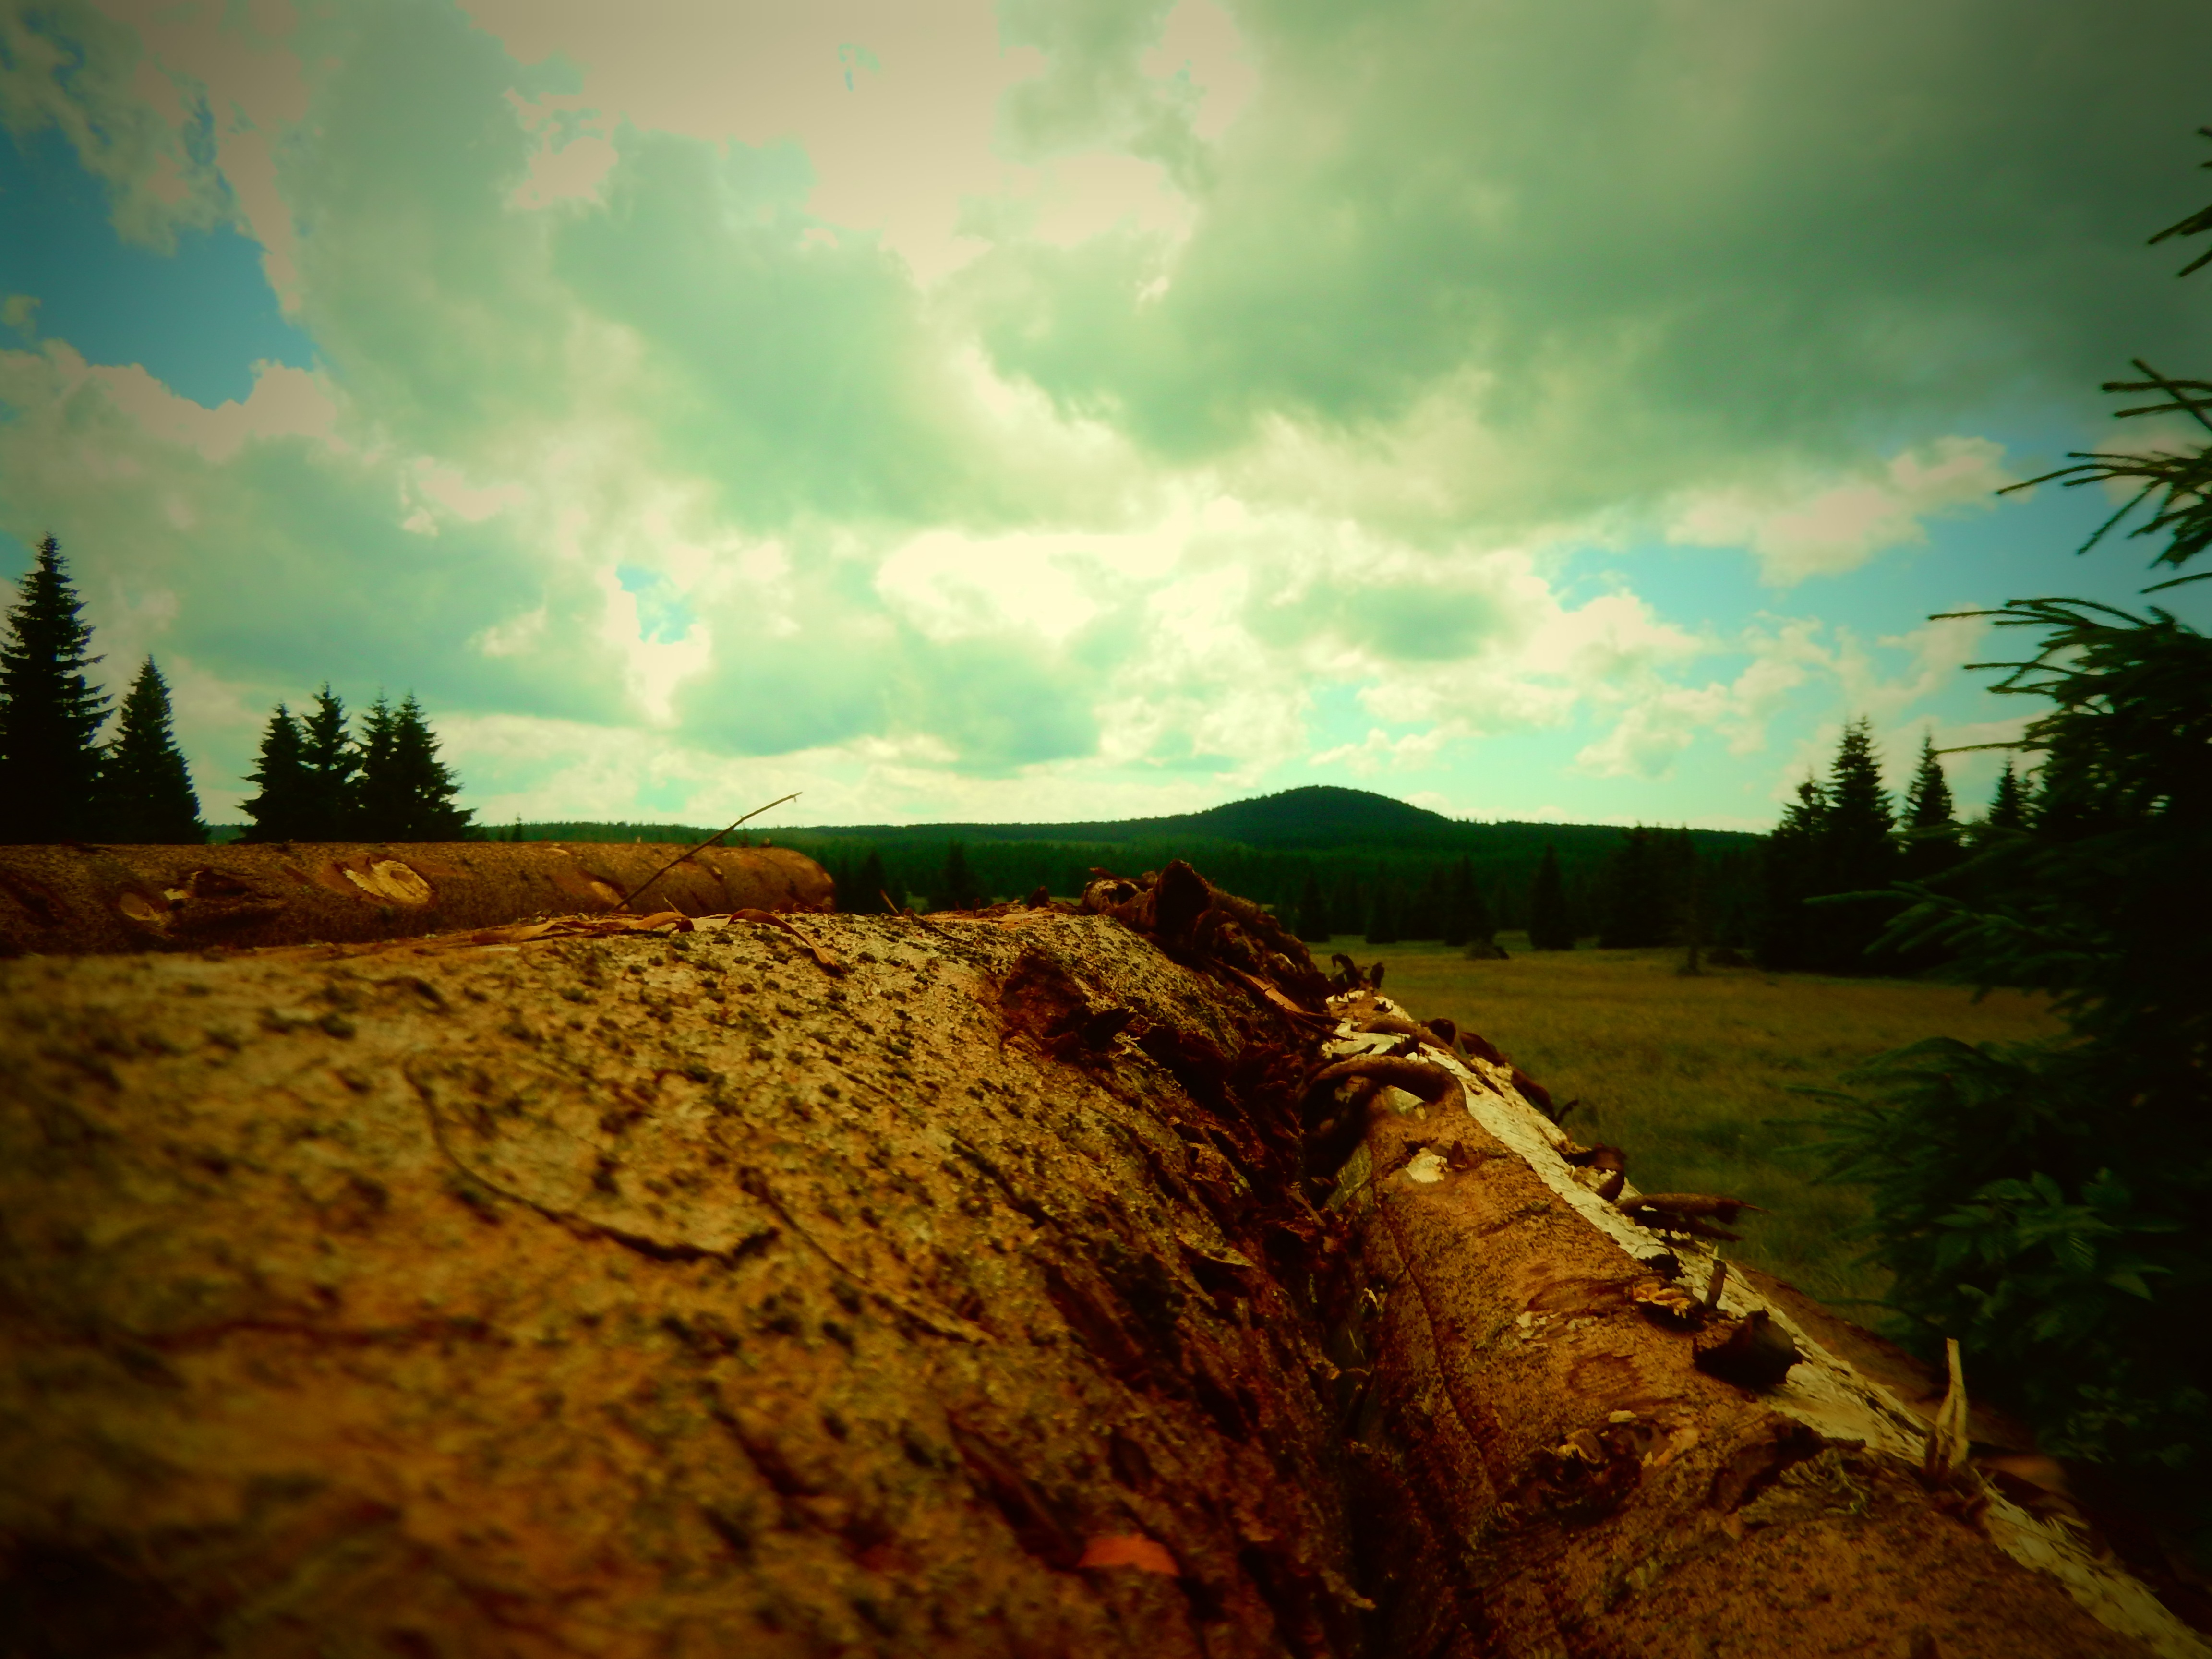
landscape, tree, nature, forest, grass, rock, wilderness, mountain, cloud, sky, sunset, sunlight, morning, leaf, hill, view, dusk, evening, soil, terrain, clouds, czech republic, rural area